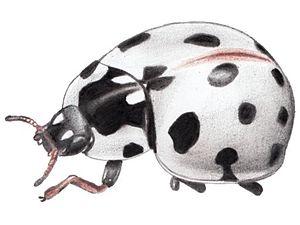
Coccinelle à quinze points Dessin effectué d'après une photographie.
La coccinelle à quinze points est une espèce d'insectes coléoptères de la famille des Coccinellidae, qui vit notamment depuis le centre jusqu'à l'est de l'Amérique du Nord.